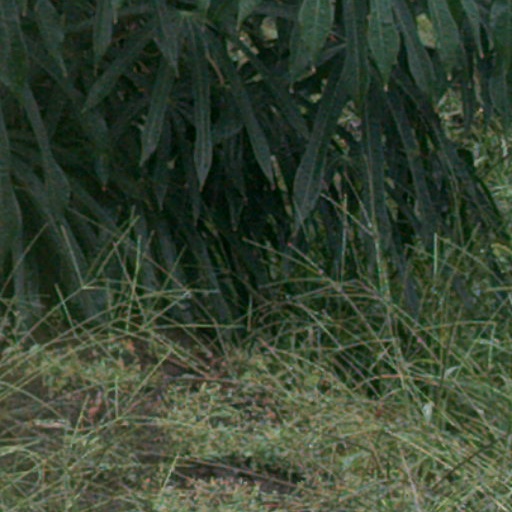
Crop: cassava